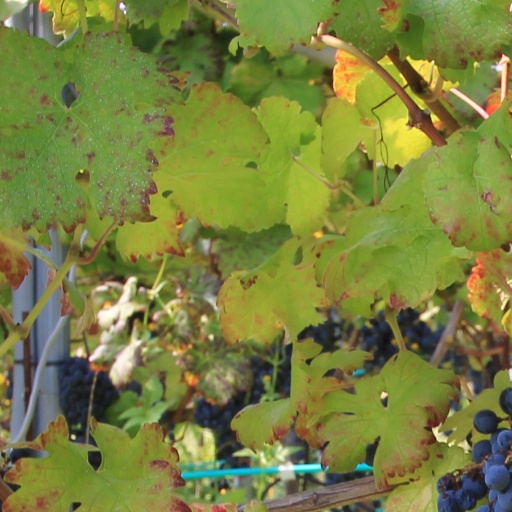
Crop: grape